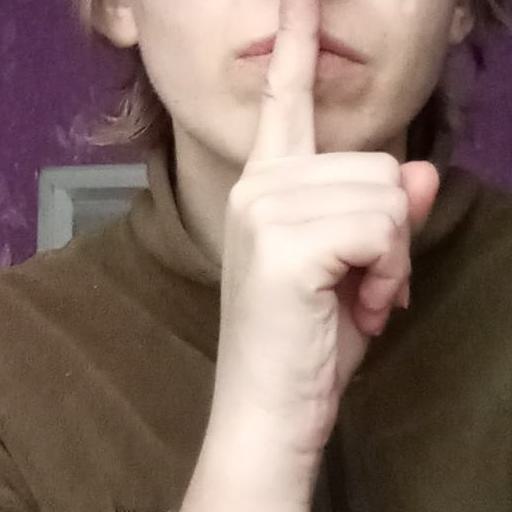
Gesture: mute